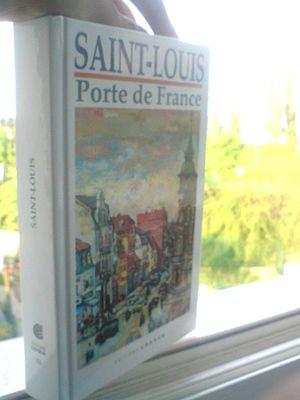
Saint-Louis est une commune française de l'agglomération trinationale de Bâle, située dans le département du Haut-Rhin, en région Grand Est.